Postage stamps and postal history of Greece

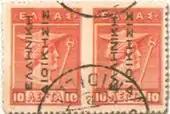
General issue overprinted "ΕΛΛΗΝΙΚΗ ΔΙΟΙΚΗΣΙΣ"

Greece's borders were greatly expanded by the Balkan Wars of 1912–1913 as it occupied Macedonia including the city of Thessaloniki, parts of Epirus and Thrace and various Aegean islands, as well as formally annexing Crete. Until these so-called "New Territories" were formally incorporated into Greece, they were not permitted to use regular Greek stamps. In order to cover postal needs in these areas, Greece's government ordered existing stamps to be overprinted with ΕΛΛΗΝΙΚΗ ΔΙΟΙΚΗΣΙΣ (Hellenic Administration) until a planned 1912 issue became available. A special overprint, ΛΗΜΝΟΣ, was also ordered for use on the island of Lemnos, which was occupied in October 1912. These overprints, in three different colors (black, red and carmine), were applied to the 1911 "Engraved" definitives, the 20 lepta Flying Mercury stamp, the 1902 postage due stamps and some of the 1913 "Lithographic" definitives. This issue went through several printings, initially by Aspiotis Bros. and later by the Aquarone printing house of Thessaloniki. The overprints normally read from the bottom of the stamp to the top; due to misplacement of sheets in the printing press, some were released with the overprint reading from top to bottom.